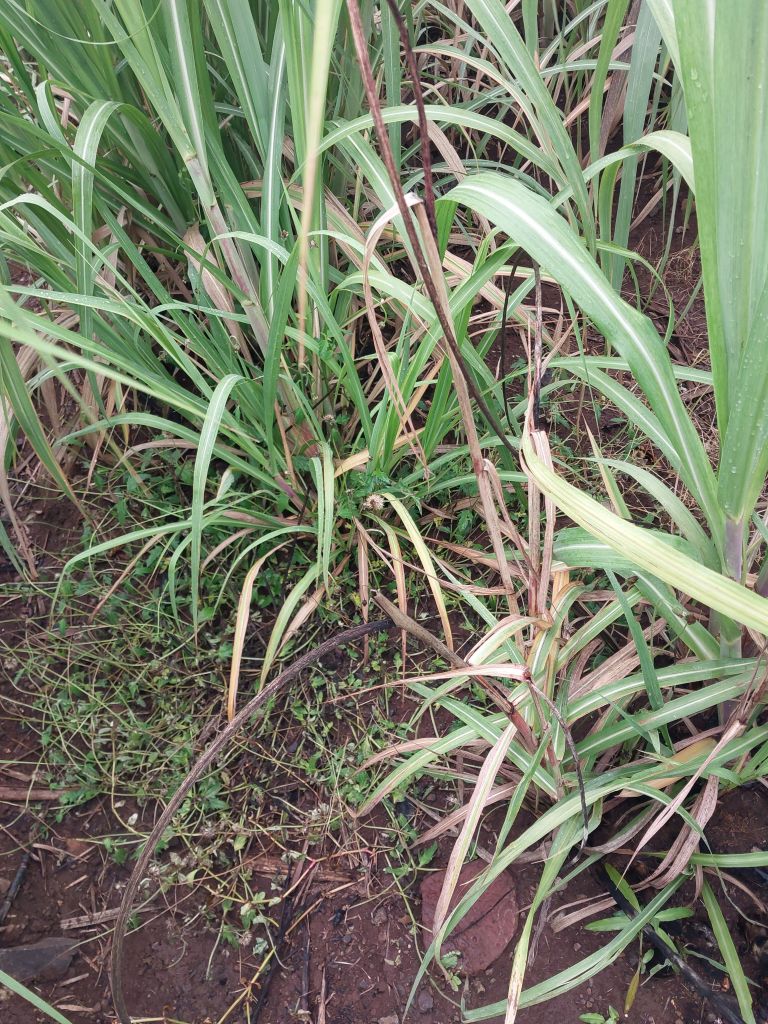
Label: Smut